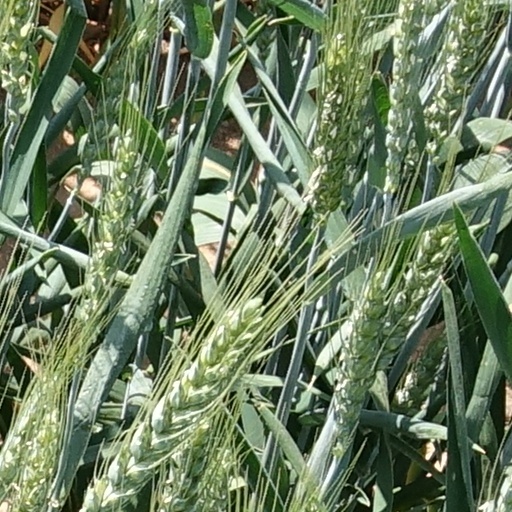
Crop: wheat